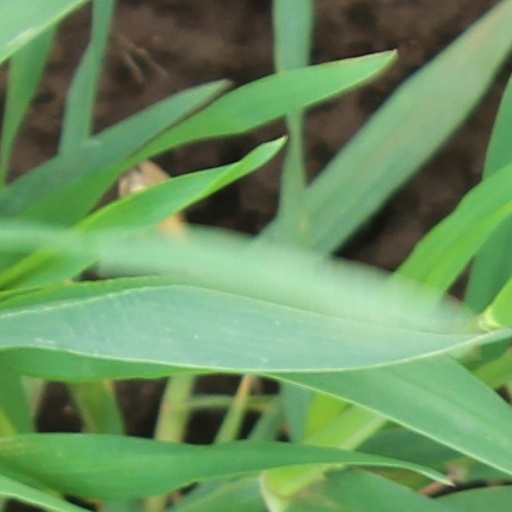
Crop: wheat